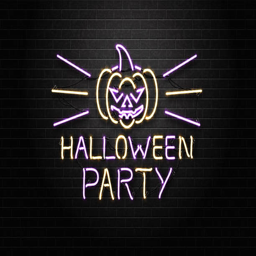
vector realistic isolated neon sign of spooky pumpkin and lettering for decoration and covering on the wall background .